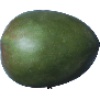
Label: Mango 1